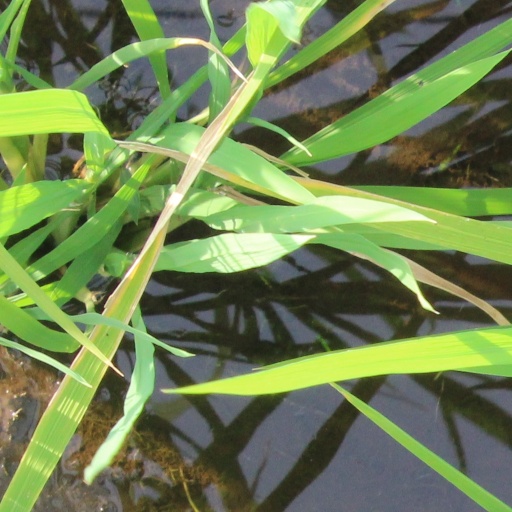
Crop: rice